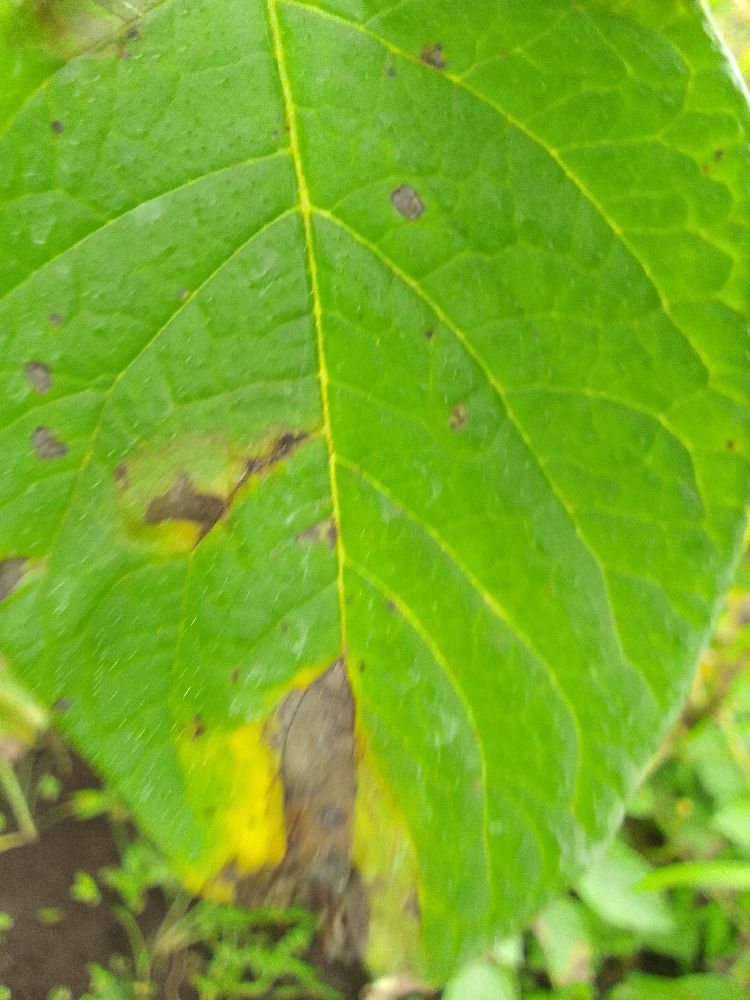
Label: Late blight